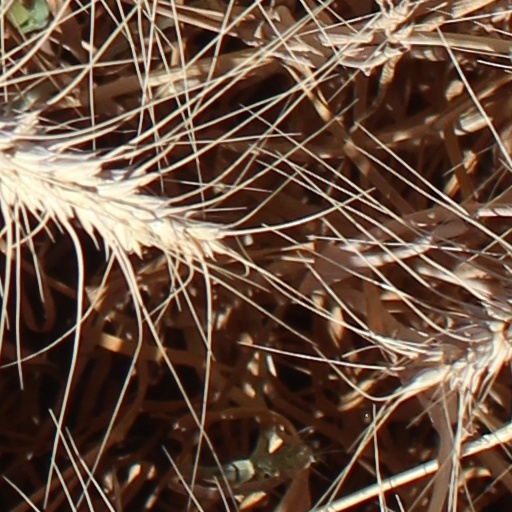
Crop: wheat